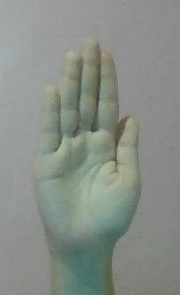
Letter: seen